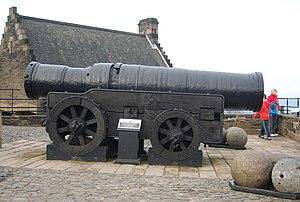
On appelle artillerie l'ensemble des armes collectives ou lourdes servant à envoyer, à grande distance, sur l'ennemi ou sur ses positions et ses équipements, divers projectiles de gros ou petit calibre : obus, boulet, roquette, missile, pour appuyer ses propres troupes engagées dans une bataille ou un siège. Le terme serait apparu environ au XIIIᵉ siècle, dérivant du vieux français artillier qui désignait les artisans, fabricants d'armes et équipements de guerre. Ces artisans ont été pendant longtemps les seuls spécialistes dans le service de ces armes puisqu'ils les fabriquaient et les essayaient avant livraison. C'est pourquoi, jusqu'au XVIIIᵉ siècle, ils étaient commissionnés par les souverains pour les servir à la guerre.